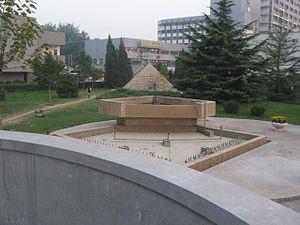
L’Académie de cinéma de Pékin est une école de cinéma prestigieuse située dans le district de Haidian à Pékin, en Chine. Elle est aussi dénommée comme Université de cinéma de Pékin.